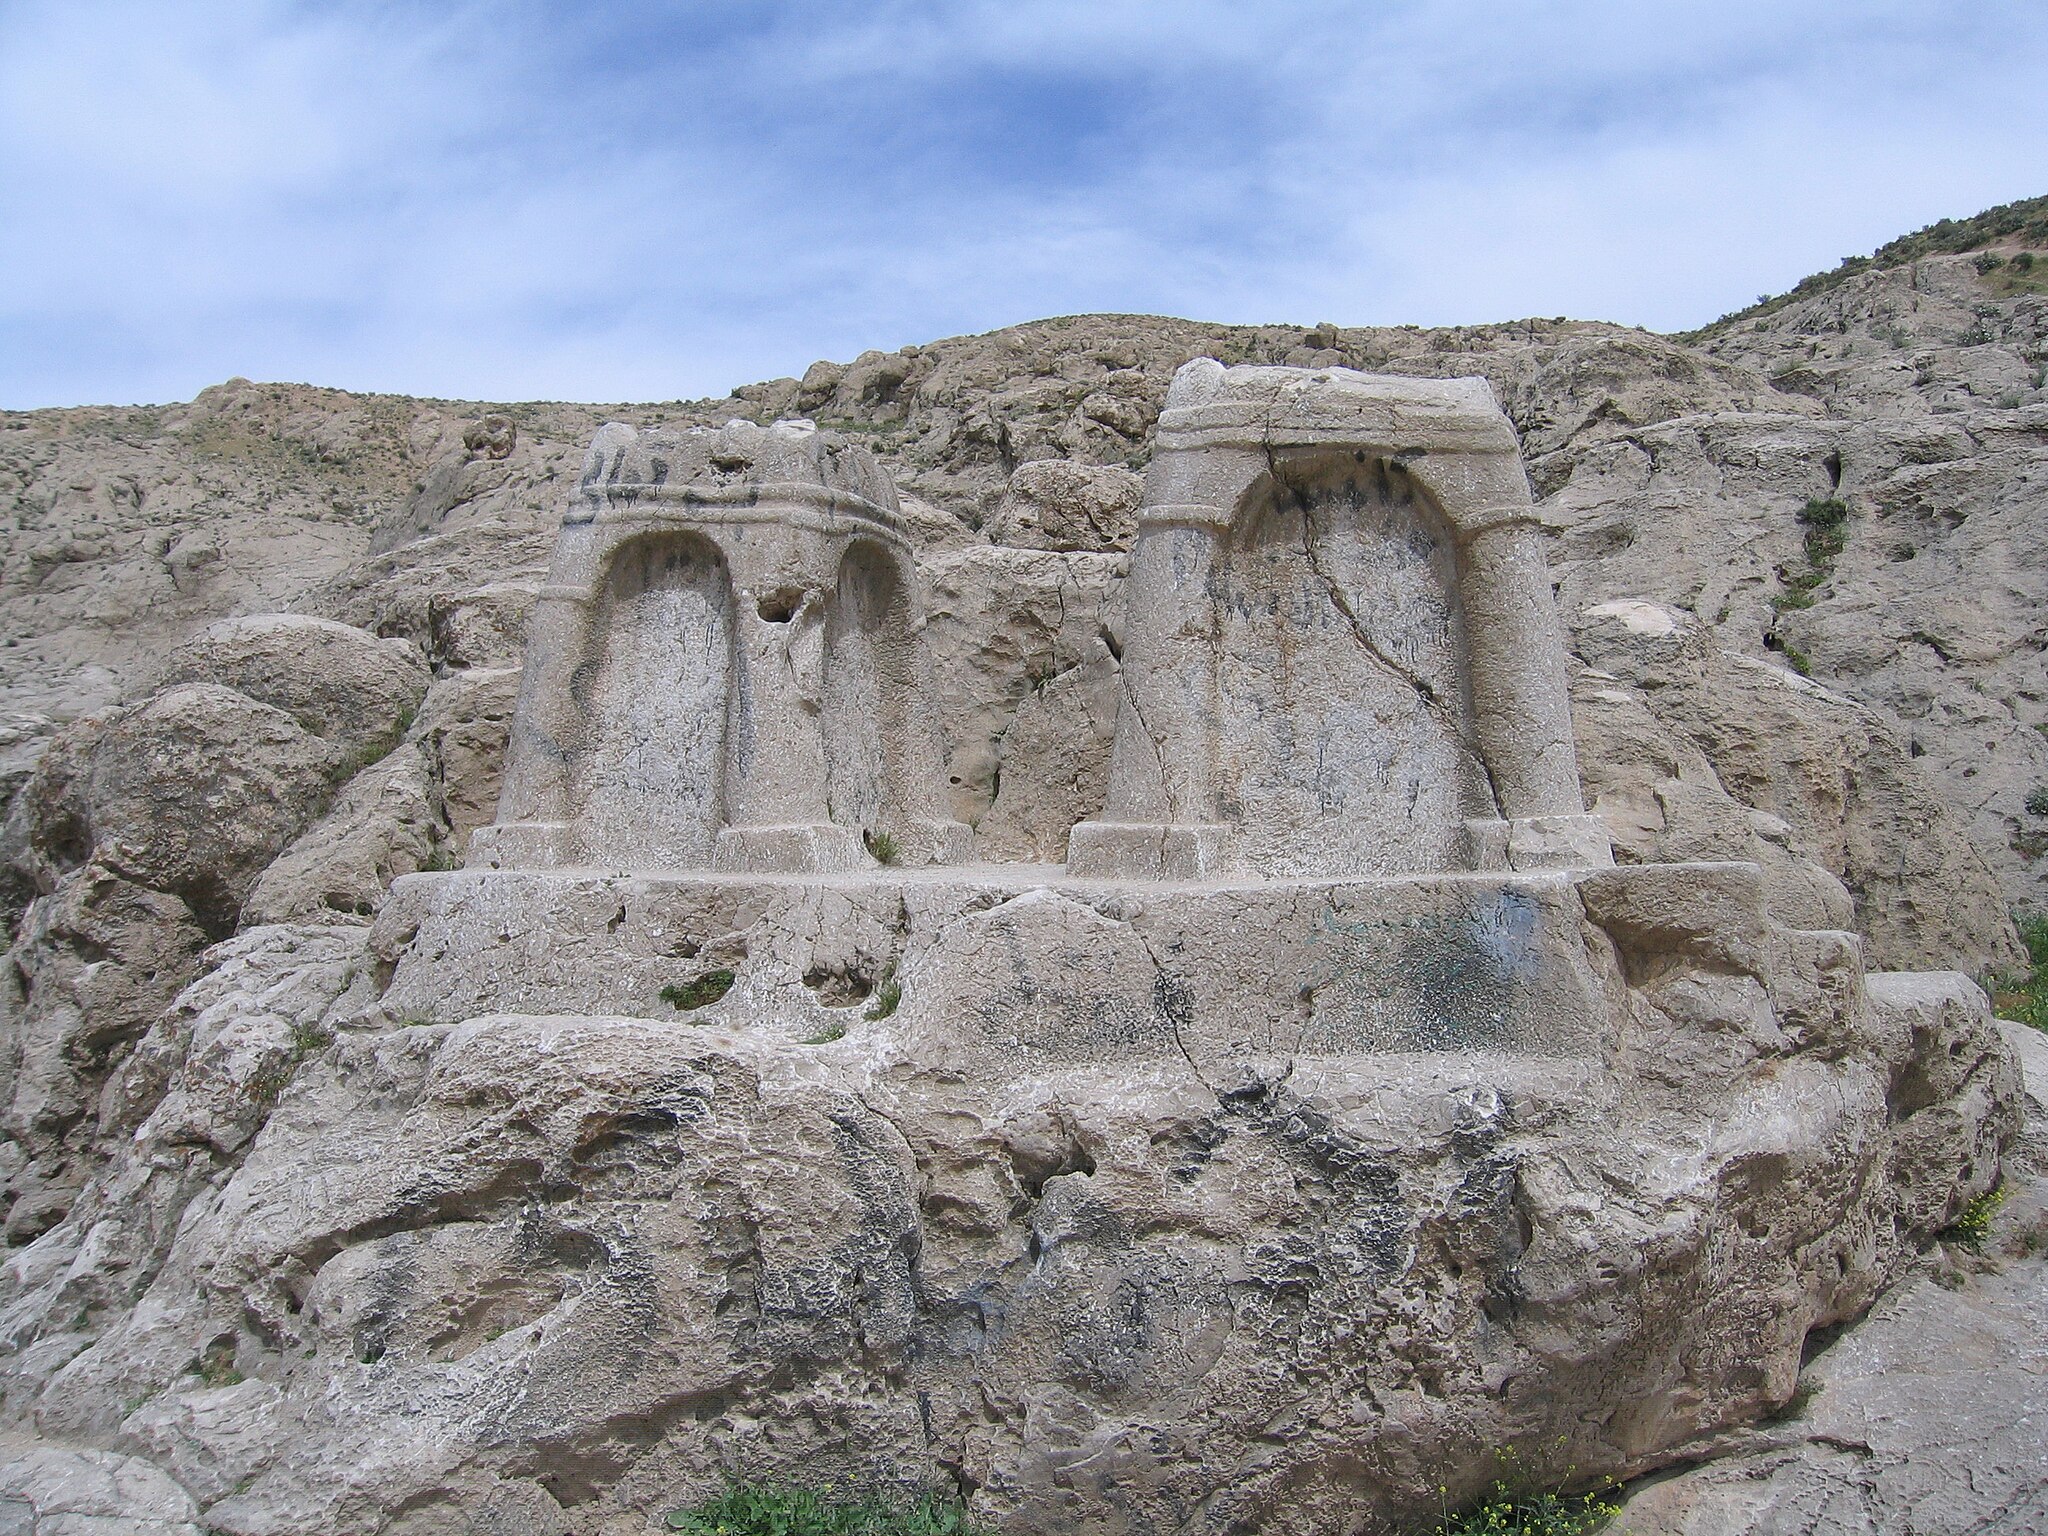
Title: Fire altars
Description: Two ossuaries near Naqsh-e Rostam, Fars, Iran. They were previously (< 1971) in the shape of fire altars
Date: 2006-04-28
Categories: GFDL, Taken with Canon PowerShot S50, CC-BY-SA-2.5,2.0,1.0, 2006 in Iran, Fire temples, Naqsh-e Rustam, License migration redundant, Self-published work, Zoroastrian cemeteries in Iran